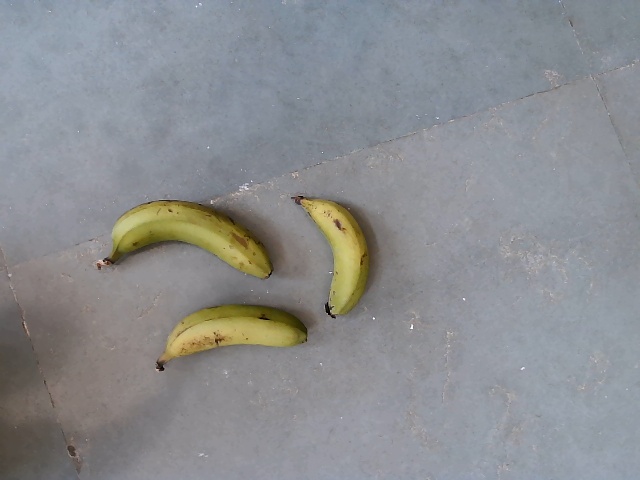
Label: Raw_Banana